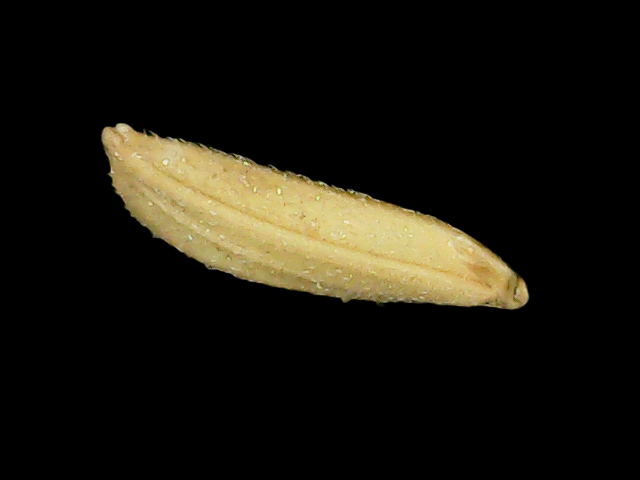
Rice variety: Binadhan16